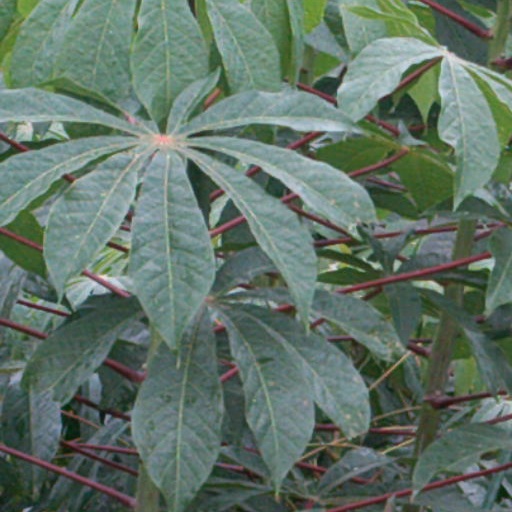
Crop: cassava